Stargazy pie
Also known as:
ar - Arabic: فطيرة ستارغازي
ca - Catalan: Stargazy pie
cy - Welsh: Pastai serennog
de - German: Stargazy Pie
es - Spanish: Stargazy pie
fi - Finnish: Stargazy pie
fr - French: Stargazy pie
it - Italian: Stargazy pie
ja - Japanese: スターゲイジー・パイ
jv - Javanese: Pai stargazy
ko - Korean: 스타게이지 파이
kw - Cornish: Hogen Ster-Lagatta
pt - Portuguese: Stargazy pie
ru - Russian: Пирог старгэйзи
th - Thai: พายสตาร์เกซี
zh - Chinese: 仰望星空派
Category: pastry (savoury pie)
Cuisine: English
Associated cuisines: English
Area: Cornwall
Countries: England
Region: Northern Europe

A pastry-based fish pie which, by tradition, is filled with whole pilchards. It is critical that the pilchards retain their heads, so they poke through the pastry top. The appearance of the fish heads makes them look like they are "gazing at the stars". The position of the fish allows the oil that is released during cooking to drain into the pie, adding a fuller flavour and ensuring the pie is moist.

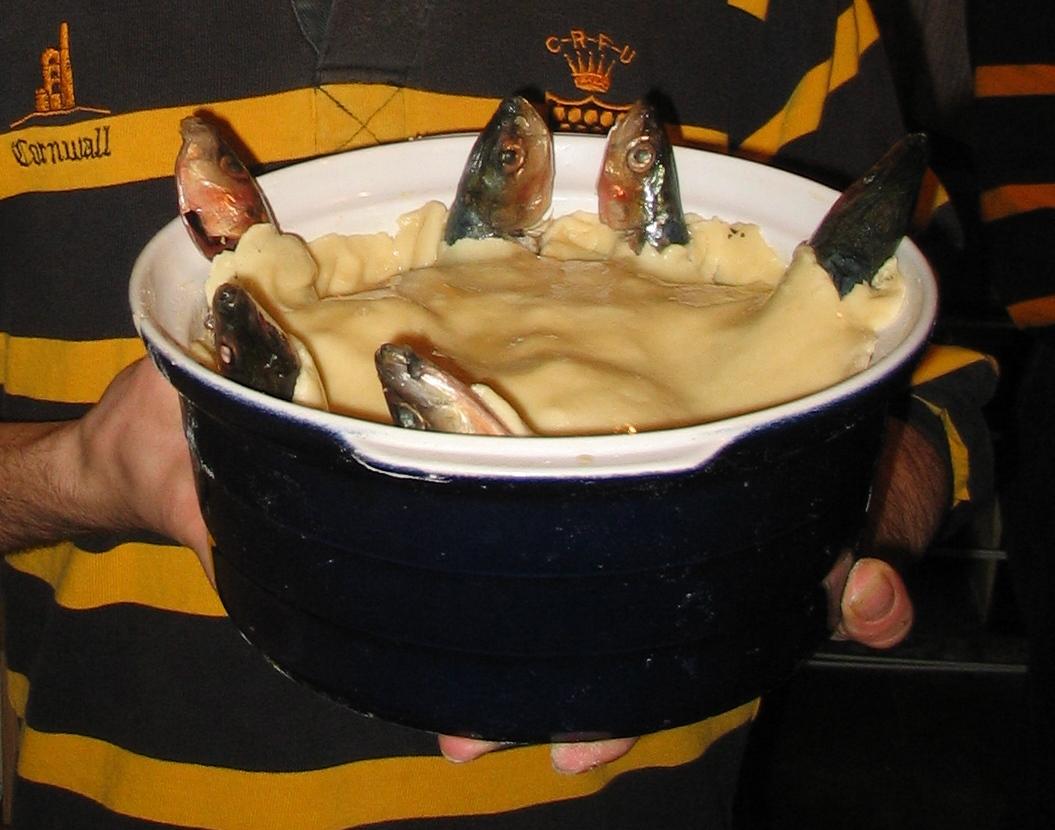